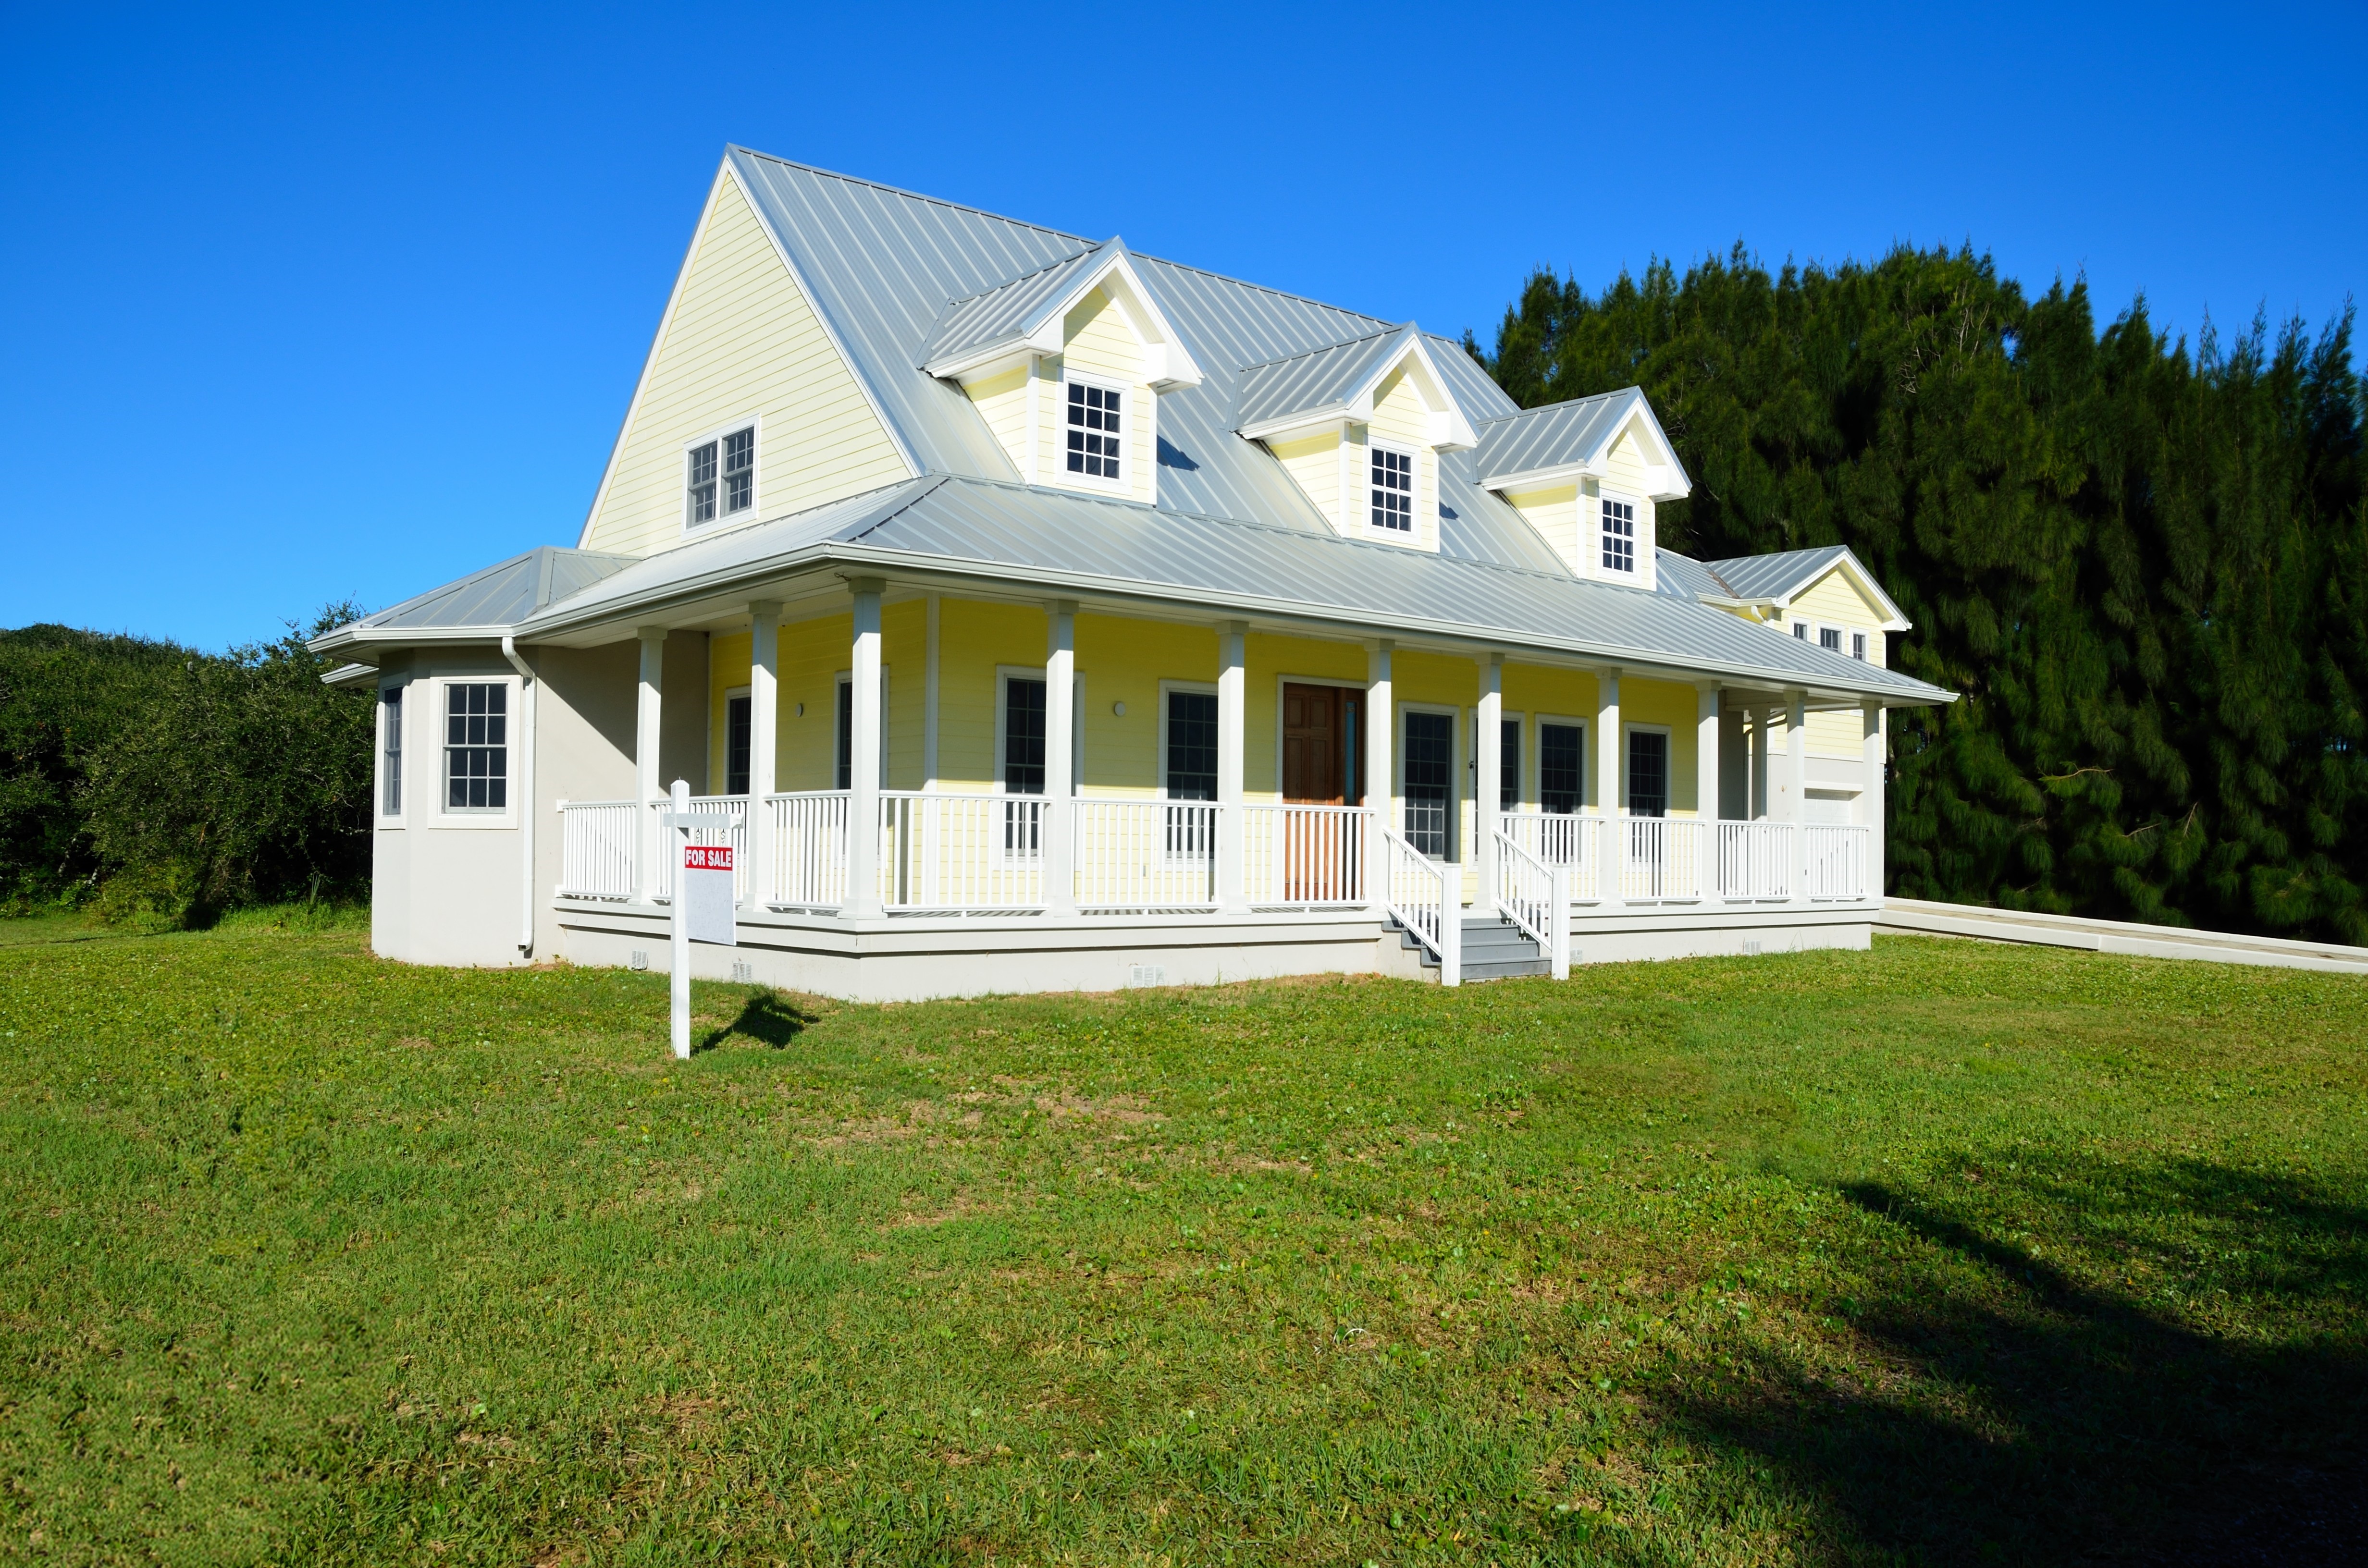
landscape, architecture, lawn, villa, mansion, house, building, home, neighborhood, construction, cottage, facade, property, exterior, residential, dwelling, family, luxury, design, farmhouse, new, front, estate, buy, log cabin, yard, sell, elegance, manor house, real estate, investment, for sale, new home, mortgage, realty, upscale, residential area